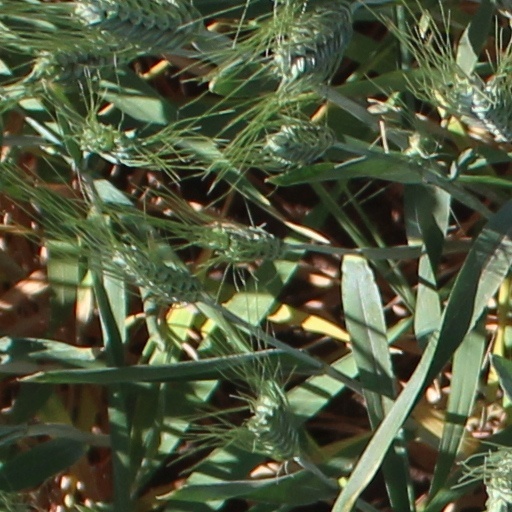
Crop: wheat